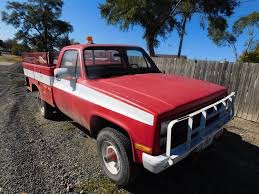
Label: Self Propelled Artillery